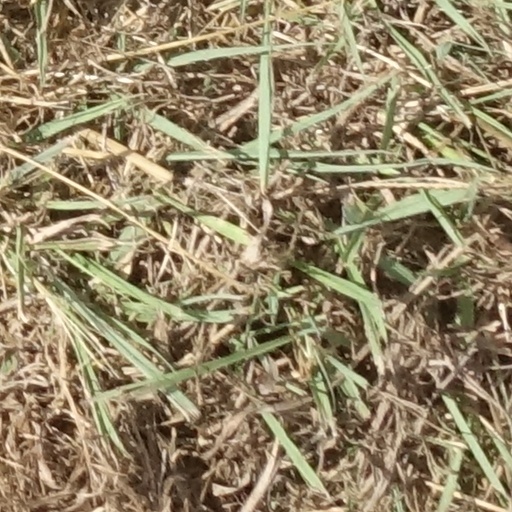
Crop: sorghum